Købmagergade 13

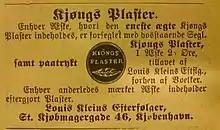
Advert for Køng Plaster.

Seidelin's business was sold to Louis Klein in around 1840. Klein was the son of master baker Louis Klein Sr., whose property (home and bakery) was located just a few houses down the street at No. 62. Klein had recently married Emilie Klein. After the death of her father, possibly by suicide, follow the fire of his property Dalsborg in Snekkersten, she had been raised by her aunt and uncle in Køng. The uncle Christian Gottfried Voelker was manager of Køng Textile Factory. He had also produced the so-called Køng Plaster, a very popular remedy for treating wounds (prepared from red lead, olive oil and camphor). The right to produce this paste had, following his death, been passed down to Emilie Køhlert. She had prior to the wedding produced Køng Plaster in her home at the corner of Kompagnistræde and Badstuestræde (No. 62, now Kompagnistræde 8). It was the sale of Køng Plaster that enabled Klein to buy Seidelin's business since it was used for paying the installments on the property.